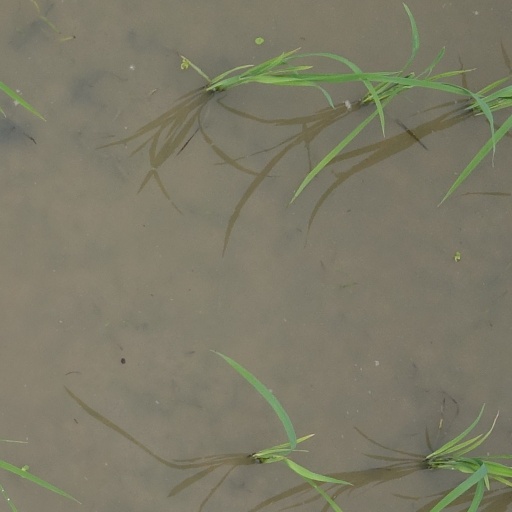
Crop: rice